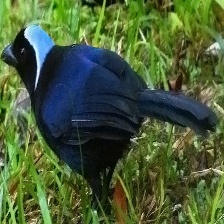
Species: AZURE JAY
Scientific name: CYANOCORAX CAERULEUS
ImageNet parent category: jay